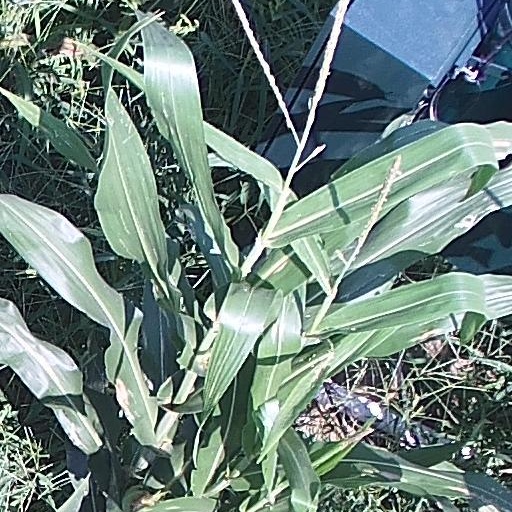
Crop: maize; corn